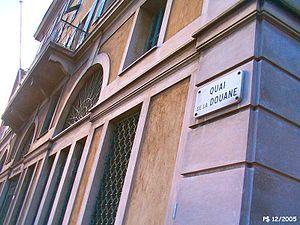
Le quartier du port de Nice est un des quartiers de la ville.